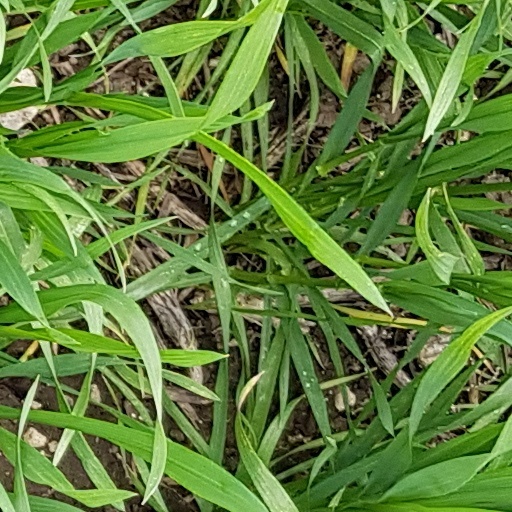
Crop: wheat